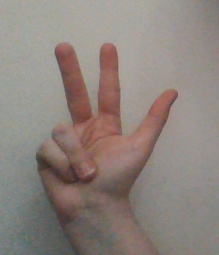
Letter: al